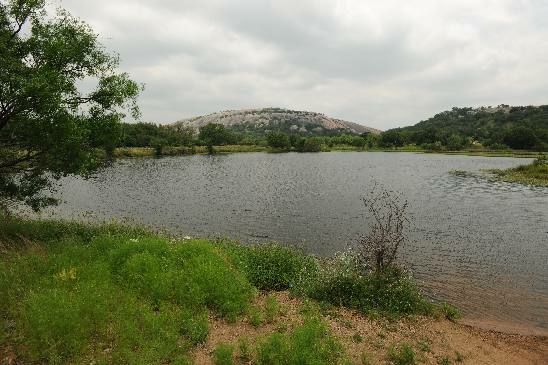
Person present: No